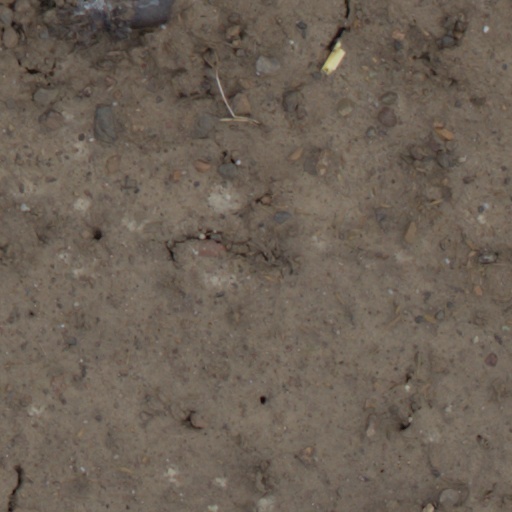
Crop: wheat